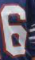
Number: 6